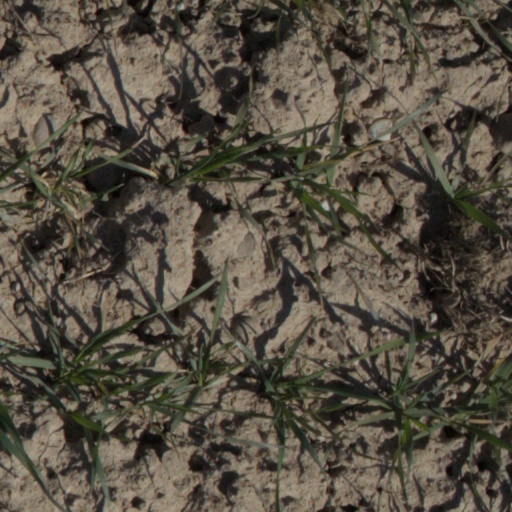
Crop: wheat